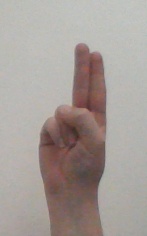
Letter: taa